François-Frédéric Lemot

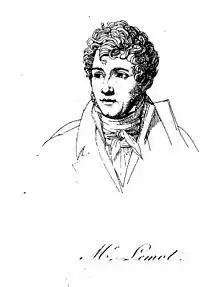
Croquis of Lemot after a portrait by Louis-André-Gabriel Bouchet

François-Frédéric Lemot (4 November 1772 — 6 May 1827) was a French sculptor, working in the Neoclassical style.